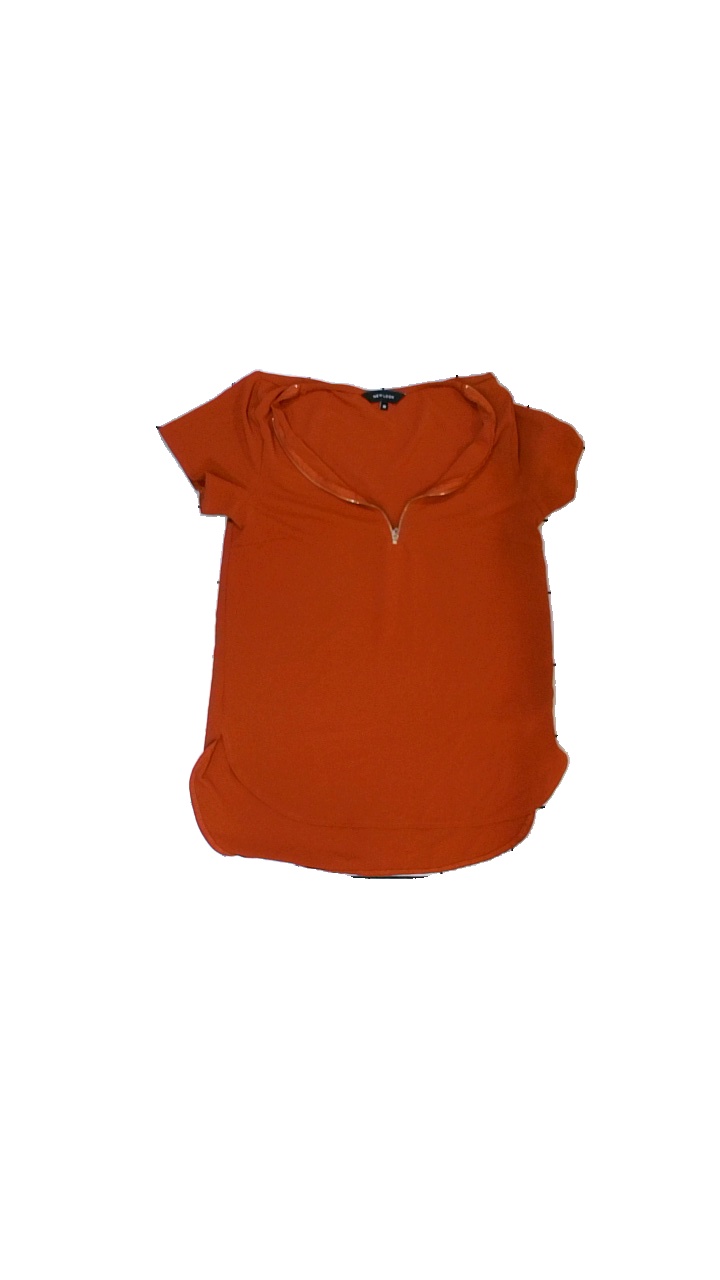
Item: Shirt (Children)
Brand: New Look
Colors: Orange
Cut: Regular, V-collar
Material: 100% polyester
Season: All
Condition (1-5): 4
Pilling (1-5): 4
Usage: Reuse
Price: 50-100